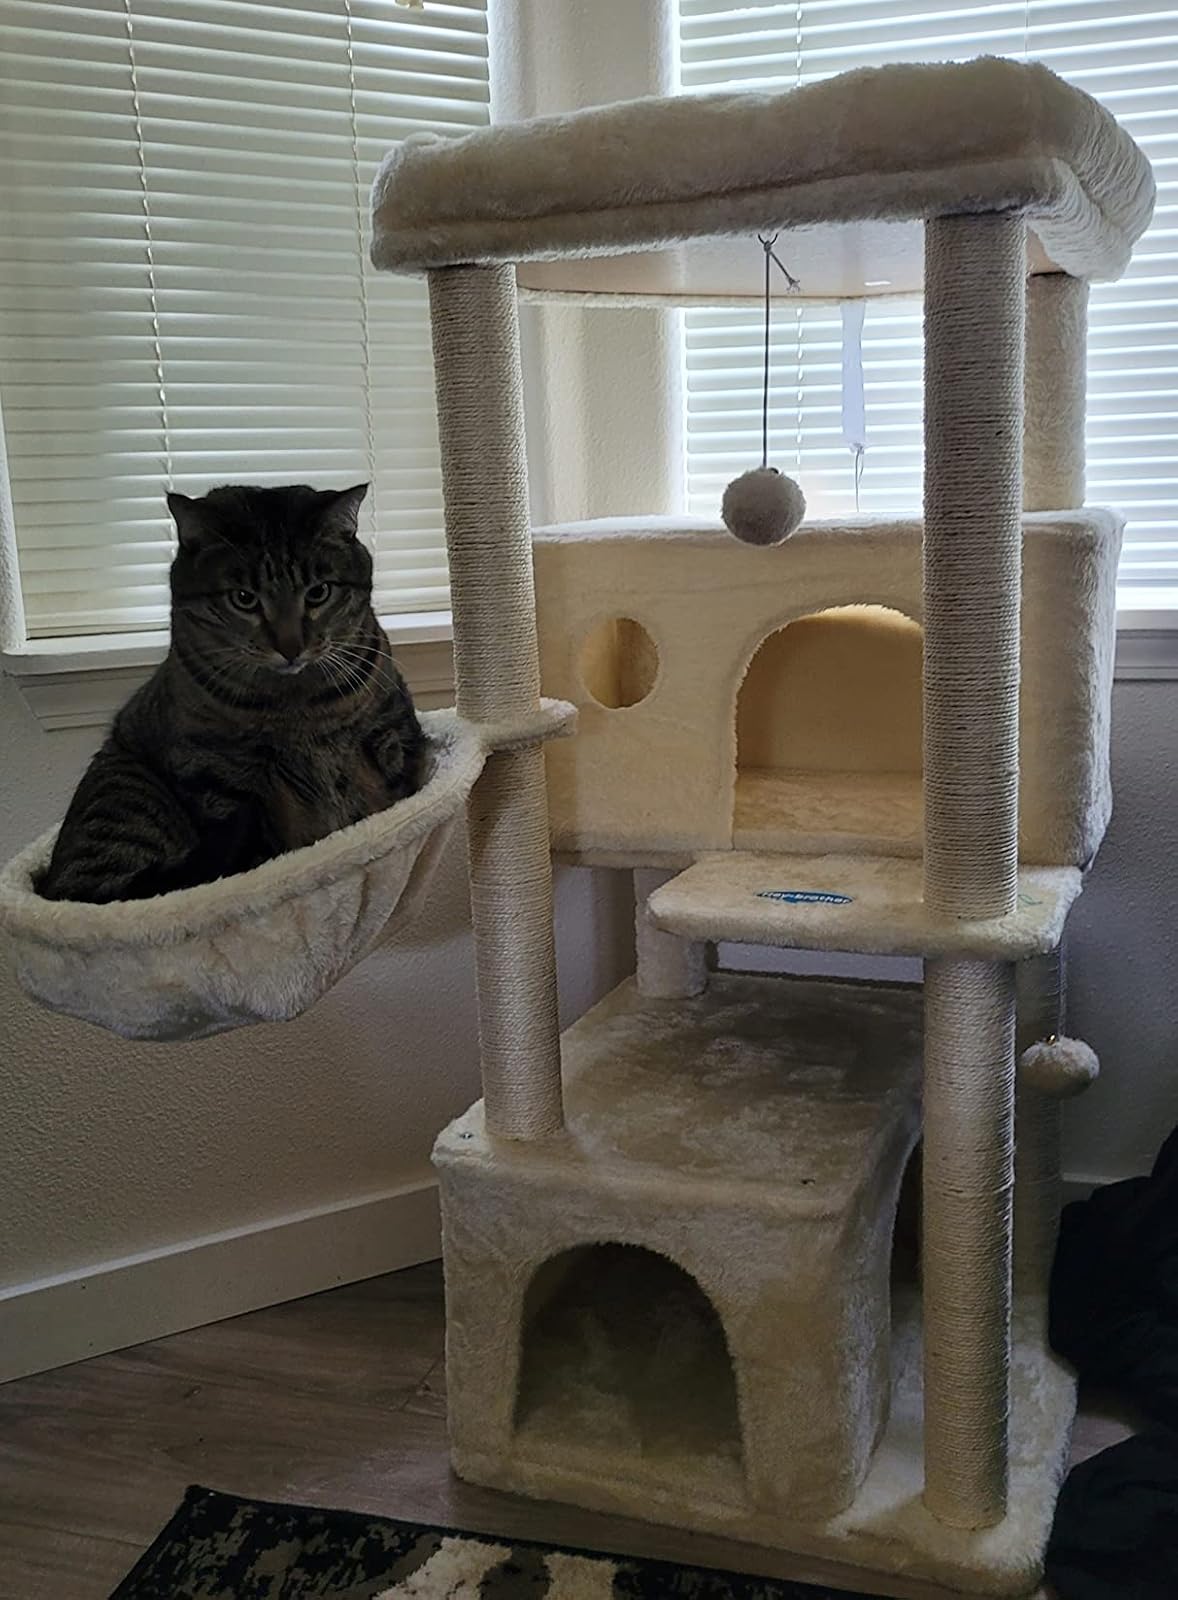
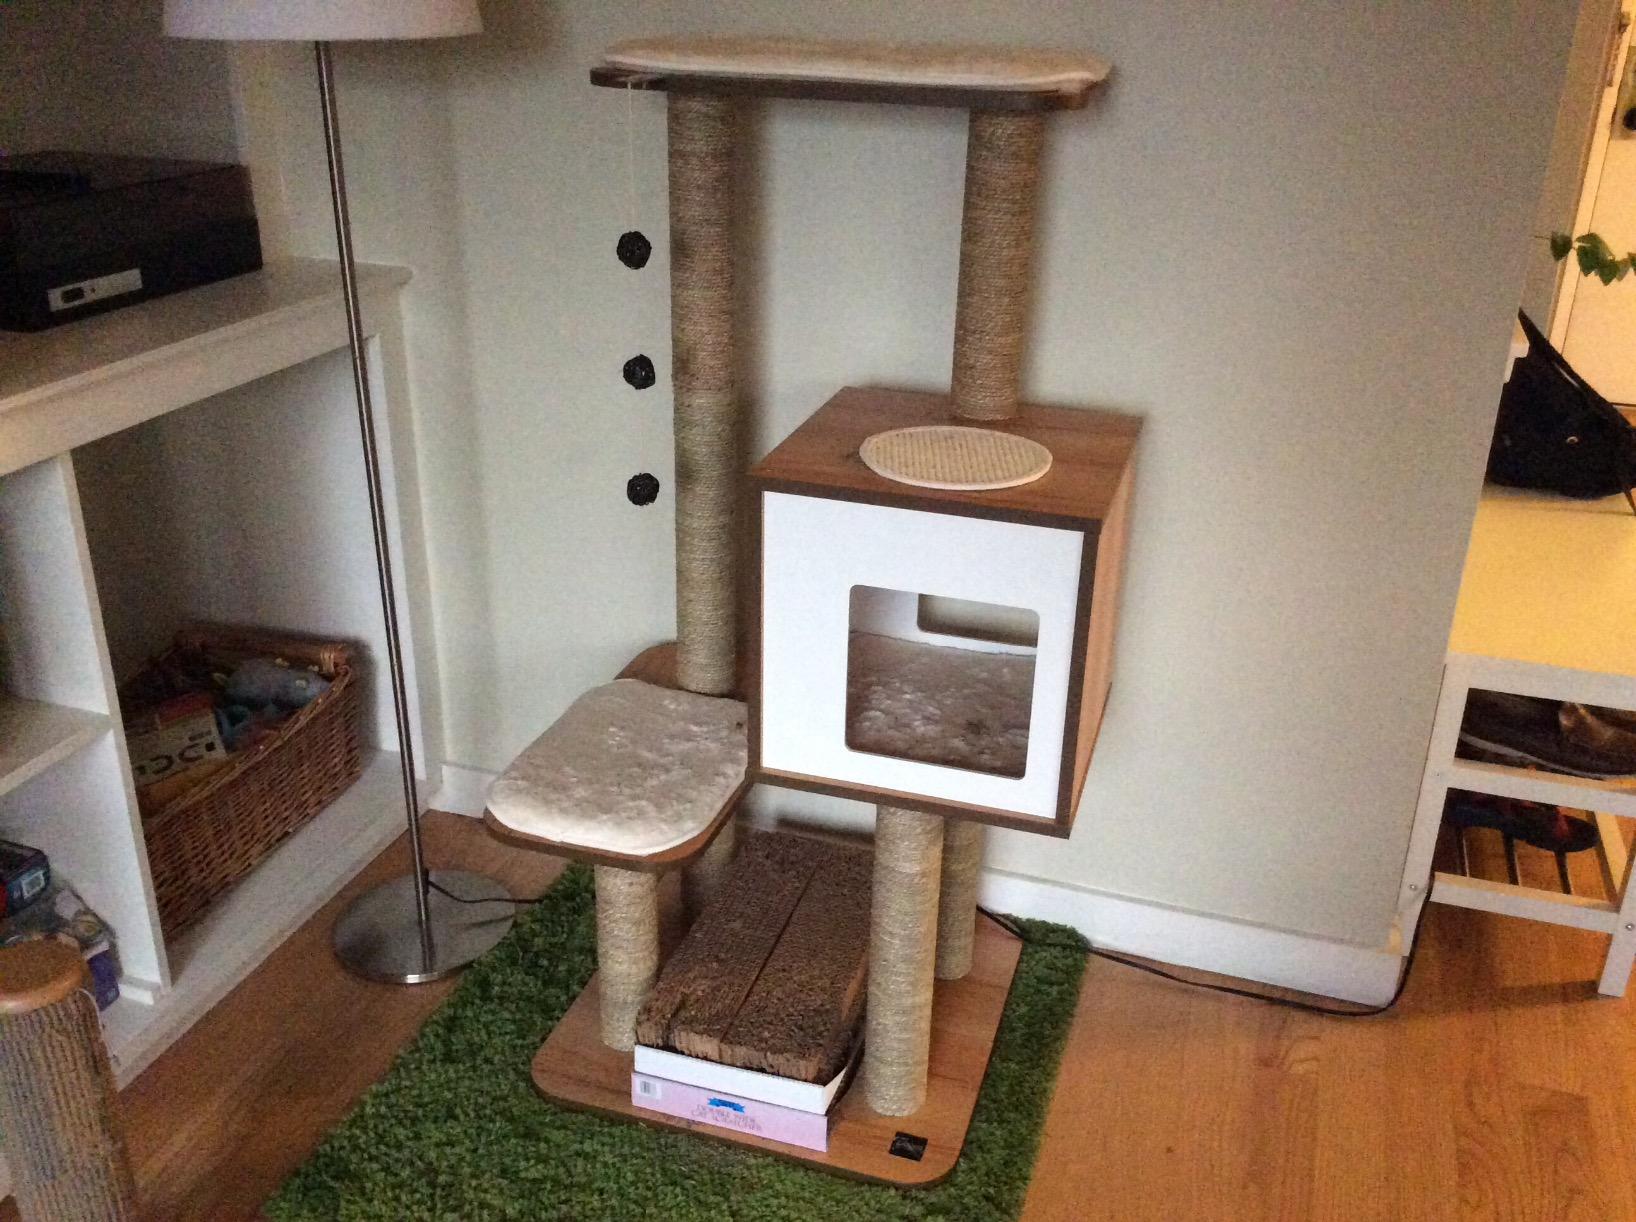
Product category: items_cat tree
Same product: no